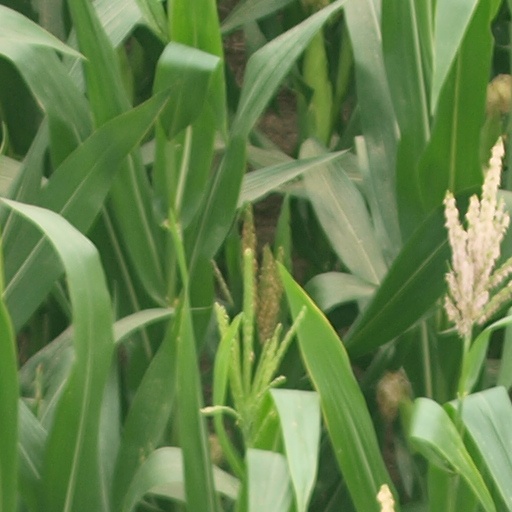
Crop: maize; corn